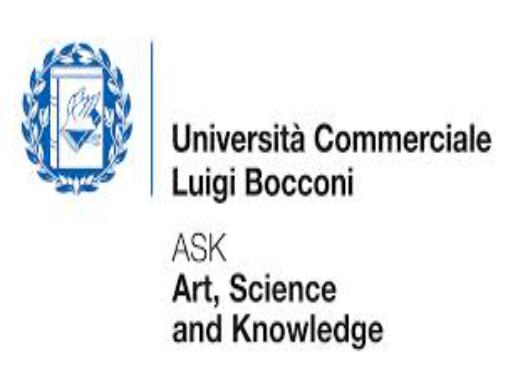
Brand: Boconi
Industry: Clothes